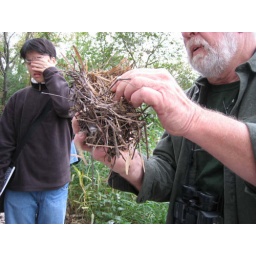
Mr. Gil Hawkins has removed a bird nest from the bird box set up by the Audubon Society